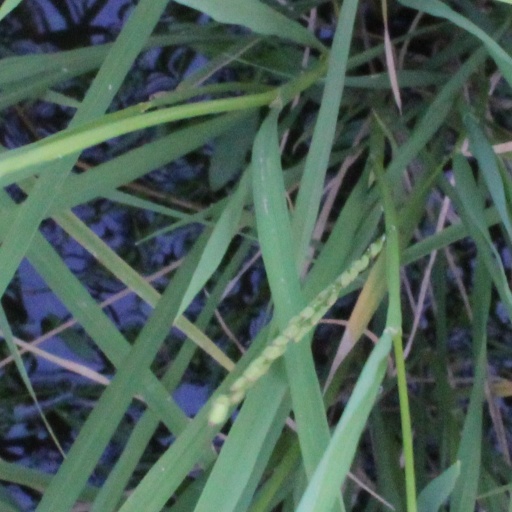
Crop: rice